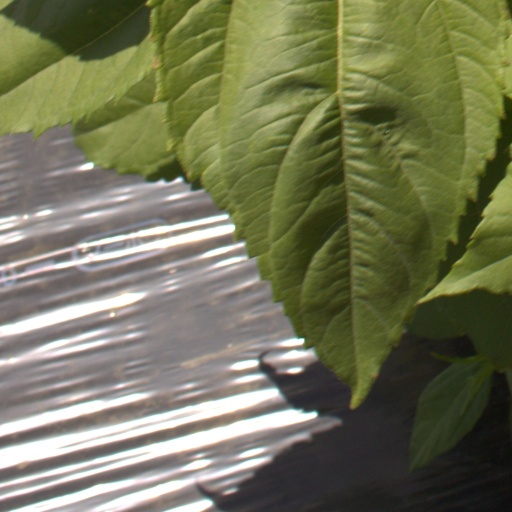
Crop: Jerusalem artichoke